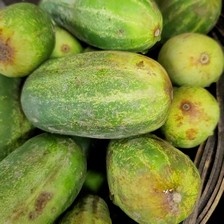
Label: cucumber